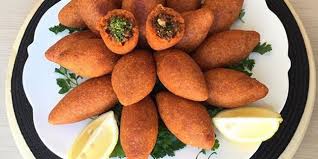
Yemek: icli_kofte